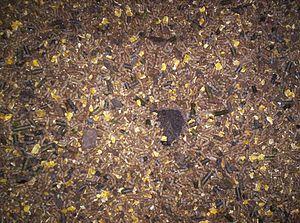
Aliment concentré pour bovins, mélange de granulés, de tourteaux et de grains de maïs aplatis.
Les drêches sont des résidus du brassage des céréales, généralement utilisés pour l'alimentation animale. Elles sont principalement issues des brasseries et des distilleries fabricant des alcools et le bioéthanol, et correspondent à l'ensemble des éléments non solubles qui restent après fermentation et transformation de l'amidon des grains en alcool. Les drêches sont principalement produites à partir de l'orge, du blé ou du maïs. Elles constituent un aliment riche en énergie, en protéines et en minéraux utilisé pour nourrir les ruminants, tant pour l'engraissement que la production laitière, mais également d'une manière plus marginale pour les porcs et la volaille. Elles ont été auparavant utilisées par quelques éleveurs situés à proximité des unités de fabrication, mais le développement des biocarburants a multiplié leur production. Beaucoup plus courantes depuis la fin des années 2000, elles font l'objet d'un commerce qui s'internationalise. Elles peuvent se présenter sous différentes formes, fraîches, ensilées ou déshydratées.
Bos taurus est le nom scientifique donné à l'ensemble des bovins domestiques de l'Ancien Monde issus de l'aurochs sauvage. Il s'agit d'une espèce de mammifères ruminants de grande taille. Deux sous-espèces principales sont distinguées : la Vache domestique d'Europe et le Zébu, auxquelles certains auteurs ajoutent Bos taurus primigenius, l'Aurochs éteint au XVIIᵉ siècle sous sa forme sauvage, mais dont les éleveurs tentent de reconstituer une race très proche.
La crise de la vache folle est une crise sanitaire, puis socio-économique caractérisée par l'effondrement de la consommation de viande bovine dans les années 1990 quand les consommateurs se sont inquiétés de la transmission de l'encéphalopathie spongiforme bovine à l'homme via l'ingestion de ce type de viande.